Markabygda Church

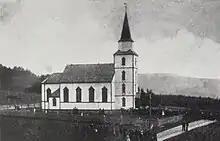
View of the church

Markabygda Church is a parish church of the Church of Norway in Levanger Municipality in Trøndelag county, Norway. It is located in the village of Markabygda. It is the church for the Markabygd parish which is part of the Stiklestad prosti (deanery) in the Diocese of Nidaros. The white, wooden church was built in a long church style in 1887 using plans drawn up by the architect Ole Andresen. The church seats about 170 people.